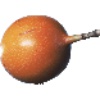
Label: Granadilla 1